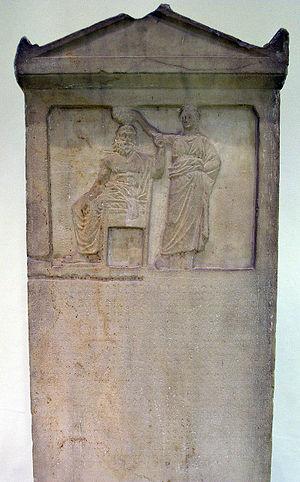
Stèle dite de la Démocratie: loi contre la tyrannie vers 336 a. C. Le bas-relief au sommet de la stèle représente la personnification du Démos couronné par la Démocratie. Musée de l'Agora antique d'Athènes.
La démocratie athénienne désigne le régime politique mis en place progressivement dans la cité d'Athènes durant l'Antiquité et réputée pour être l'ancêtre des démocraties modernes. Le terme démocratie vient des mots grecs δῆμος / dêmos et κράτος / krátos. Il s'agit donc d'un régime où les décisions sont prises par le peuple.